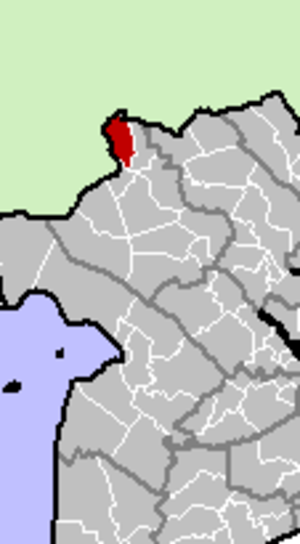
An Phú est un district de la province d'An Giang du sud-est du Viêt Nam.